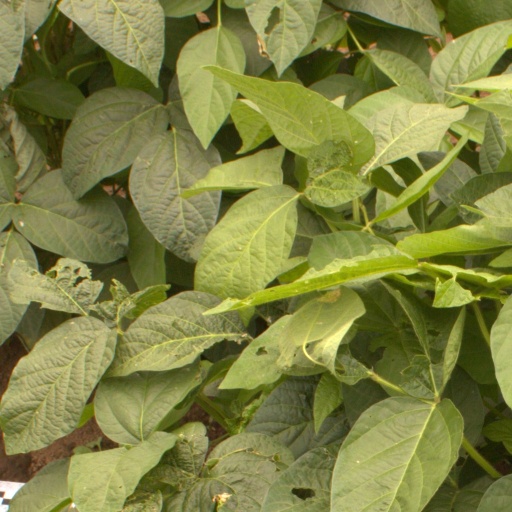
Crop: soybean